Hoshikawa Station (Mie)

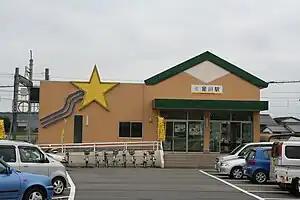
Hoshikawa Station

is a passenger railway station located in the city of Kuwana, Mie Prefecture, Japan, operated by the private railway operator Sangi Railway.